Minsk

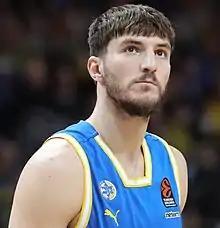
Roman Sorkin

Throughout its history Minsk has been a city of many languages. Initially most of its residents spoke Ruthenian (which later developed into modern Belarusian). However, after 1569 the official language was Polish. In the 19th-century Russian became the official language and by the end of that century it had become the language of administration, schools and newspapers. The Belarusian national revival increased interest in the Belarusian language – its use has grown since the 1890s, especially among the intelligentsia. In the 1920s and early 1930s Belarusian was the major language of Minsk, including use for administration and education (both secondary and tertiary). However, since the late 1930s Russian again began gaining dominance.